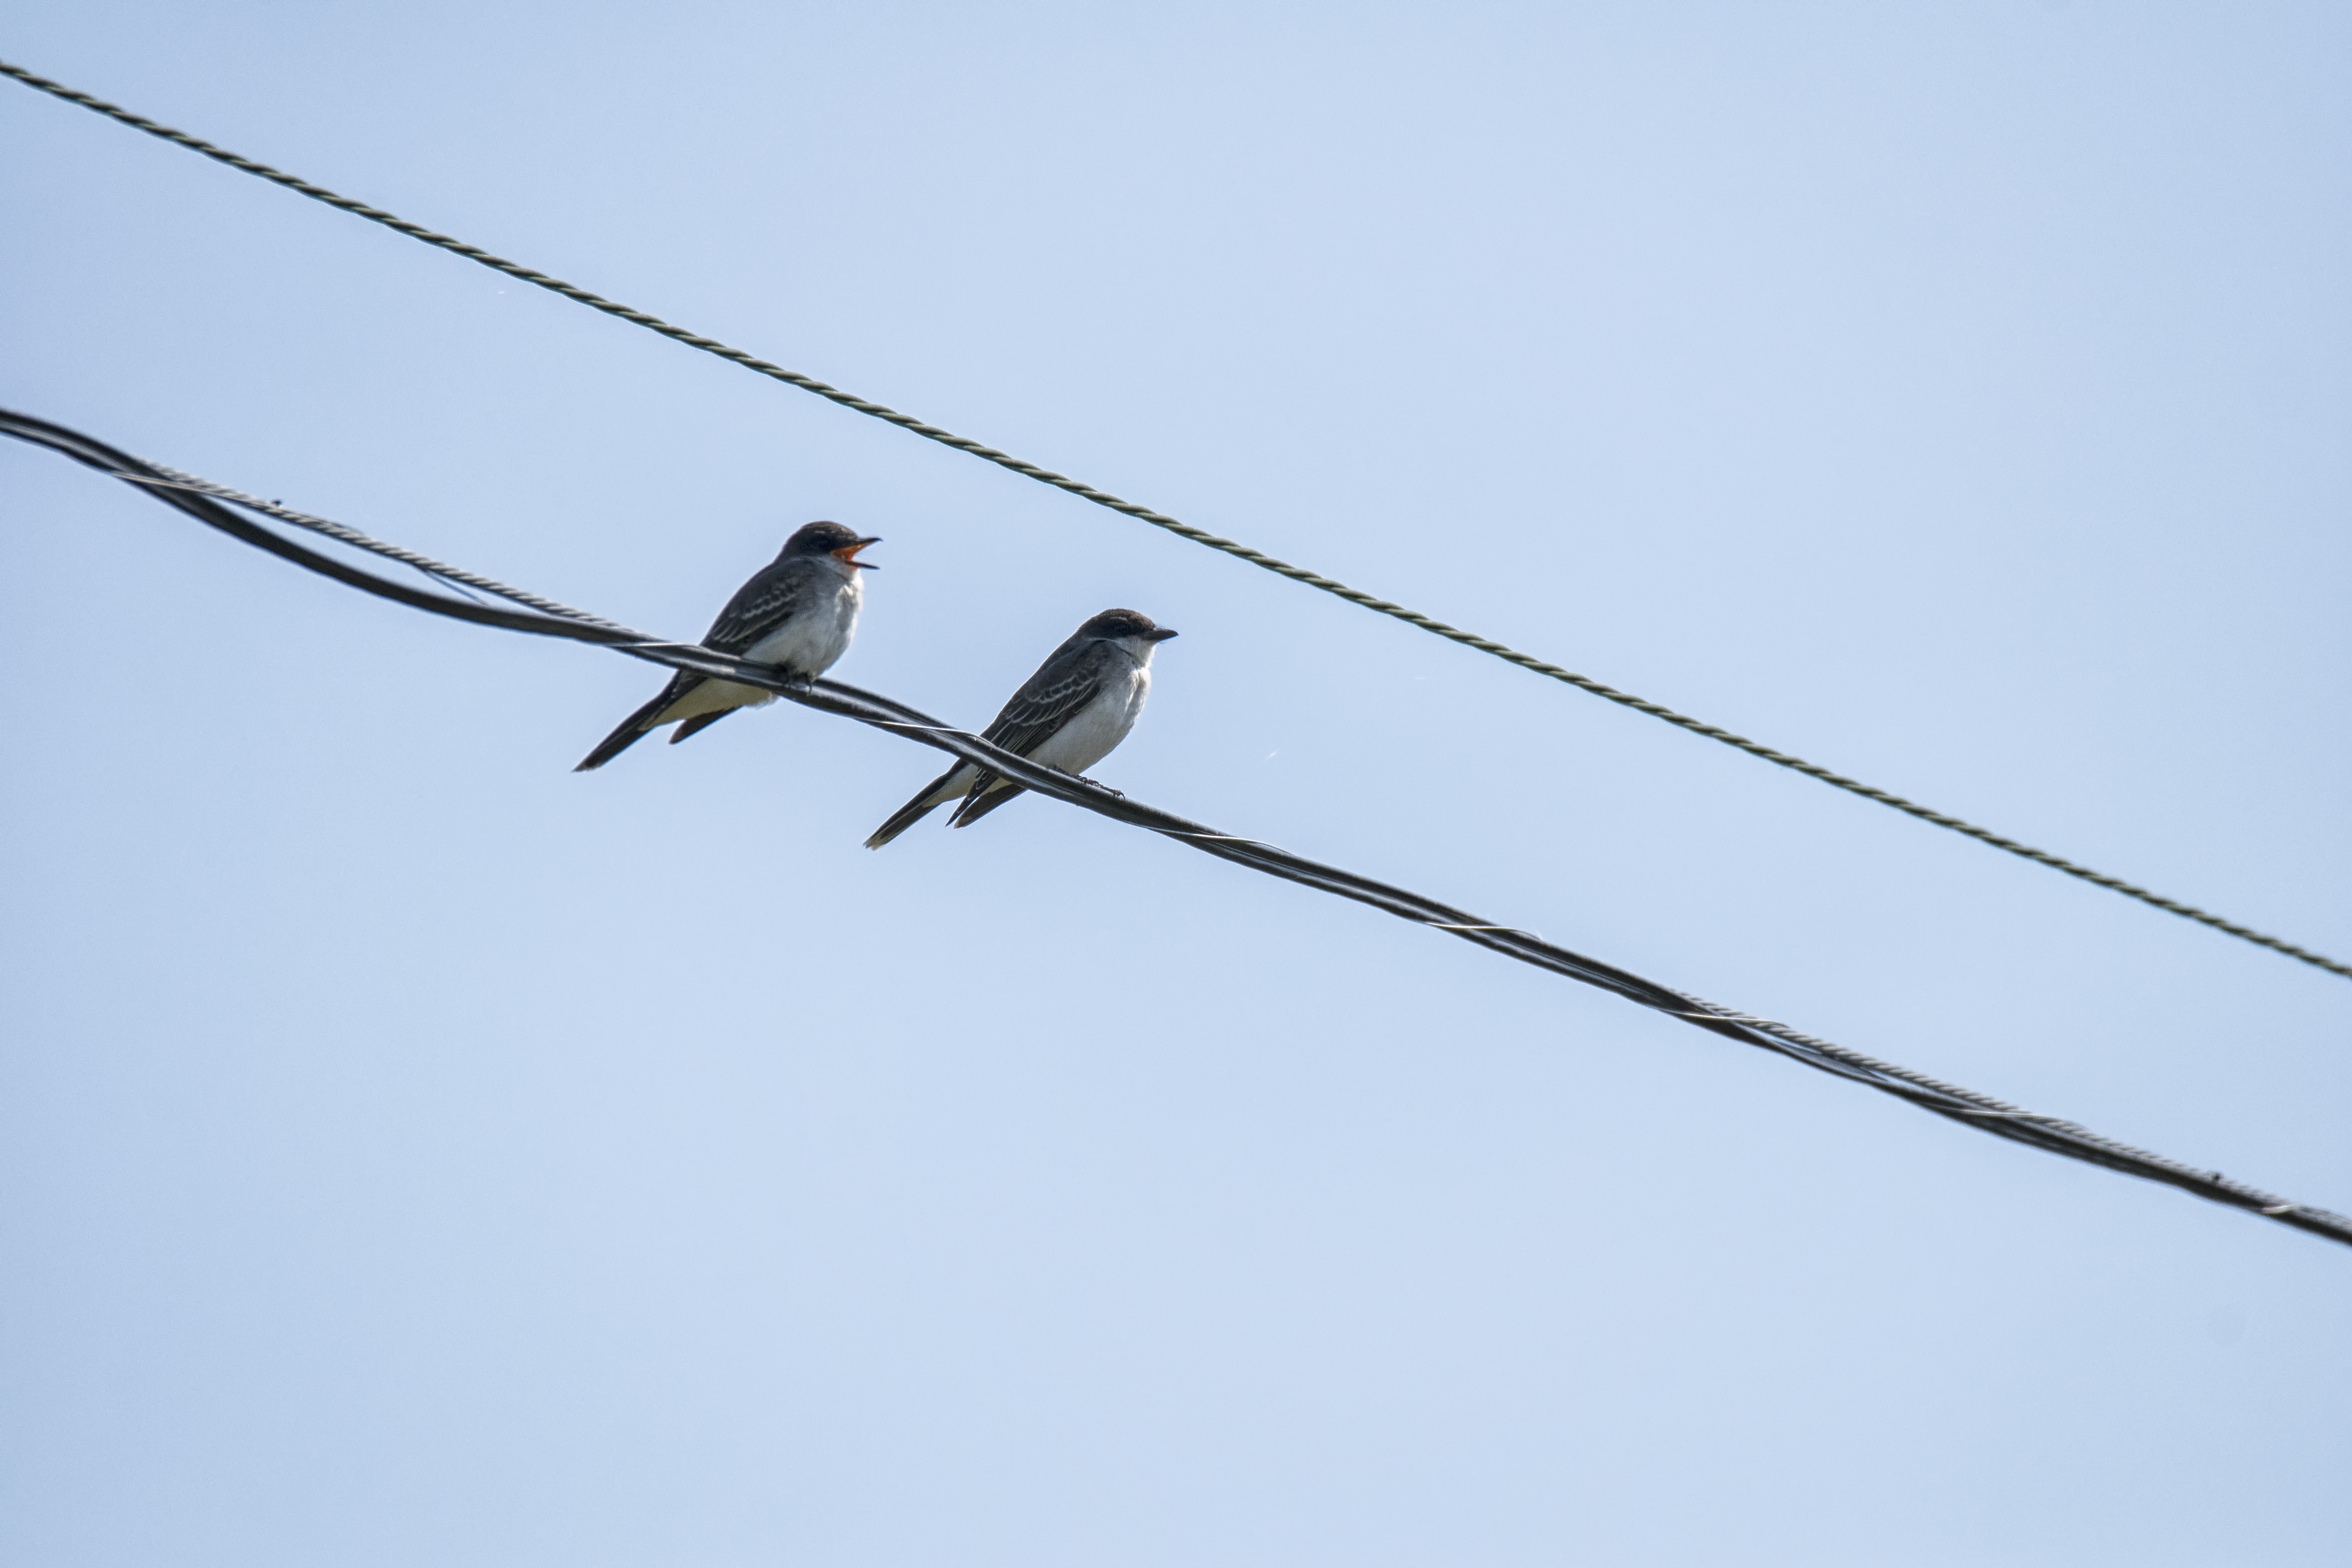
branch, bird, wing, fence, line, canada, vertebrate, eastern, quebec, sherbrooke, oiseau, tyran, tritri, kingbird, swallow, perching bird, accipitriformes